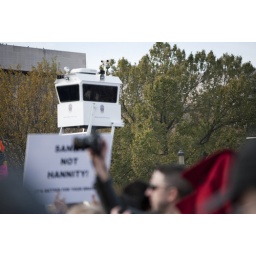
Best seat in the house